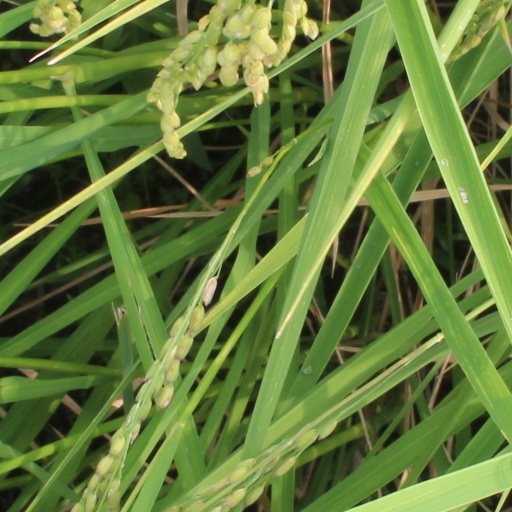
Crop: rice